Cortez Bridge

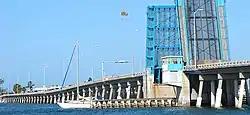
The Cortez Bridge raising for sailboat in 2012.

The Cortez Bridge is a double-leaf bascule bridge that connects the barrier islands of Bradenton Beach, and the mainland of Cortez, Florida. It crosses the Sarasota Bay, carries Cortez Road, part of SR 684, and was built in 1956, replacing a